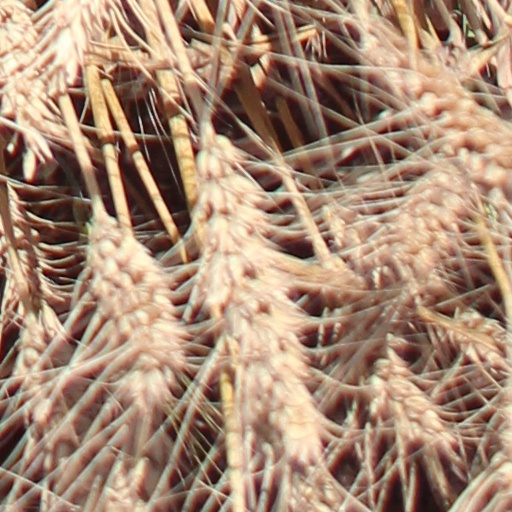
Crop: wheat